Karolína Kurková

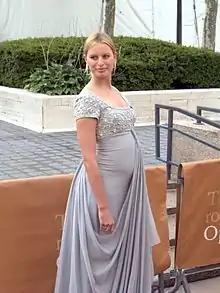
Kurková at the 2009 premiere of the Metropolitan Opera in New York City

Kurková used to live in New York City's TriBeCa district and enjoys courtside basketball games at Madison Square Garden.